Vito De Filippo

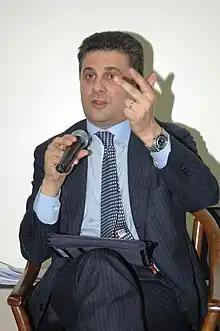
De Filippo in 2009

Vito De Filippo (born 27 August 1963) is an Italian politician. He served as the president of Basilicata from 6 May 2005 until his resignation on 24 April 2013 during his second term. From 2014 to 2018, he served as the state undersecretary of the Ministry of Health and undersecretary of the Ministry of Education in Matteo Renzi and Enrico Letta's governments, respectively, and was a deputy from 2018 to 2022. In 2022, his senatorial candidacy was unsuccessful.